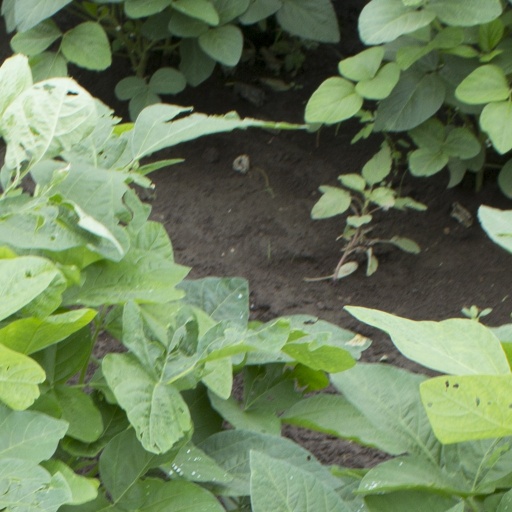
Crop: soybean